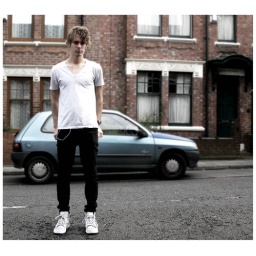
myself in my shoes in my street